Peregrine Lascelles

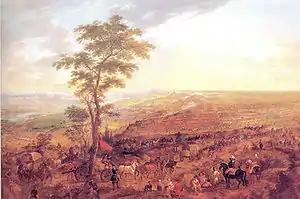
Almanara, July 1710, Lascelles' first major battle

Posted to Spain, he fought at Almanara, Zaragossa and Villaviciosa, where his unit suffered heavy casualties. Lepell, by then senior British officer in Catalonia, reported his infantry regiment suffered over 107 casualties, and only two squadrons of dragoons were fit for action. The regiment was disbanded in November 1712 in the run-up to the 1713 Peace of Utrecht.